Baháʼí literature

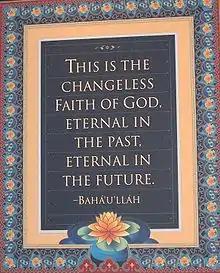
Words from Baháʼu'lláh

These sites contain online or downloadable searchable databases of collected world religious works. English and French language versions contain extensive Baháʼí, Buddhist, Christian, Hindu, Islamic, Jewish, and other religious texts. Large libraries of Baháʼí texts are available in other, generally European, languages: